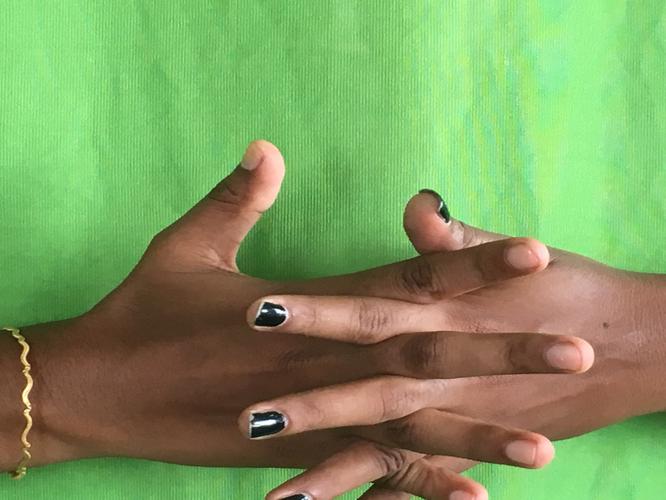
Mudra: Karkatta
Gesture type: double_hand